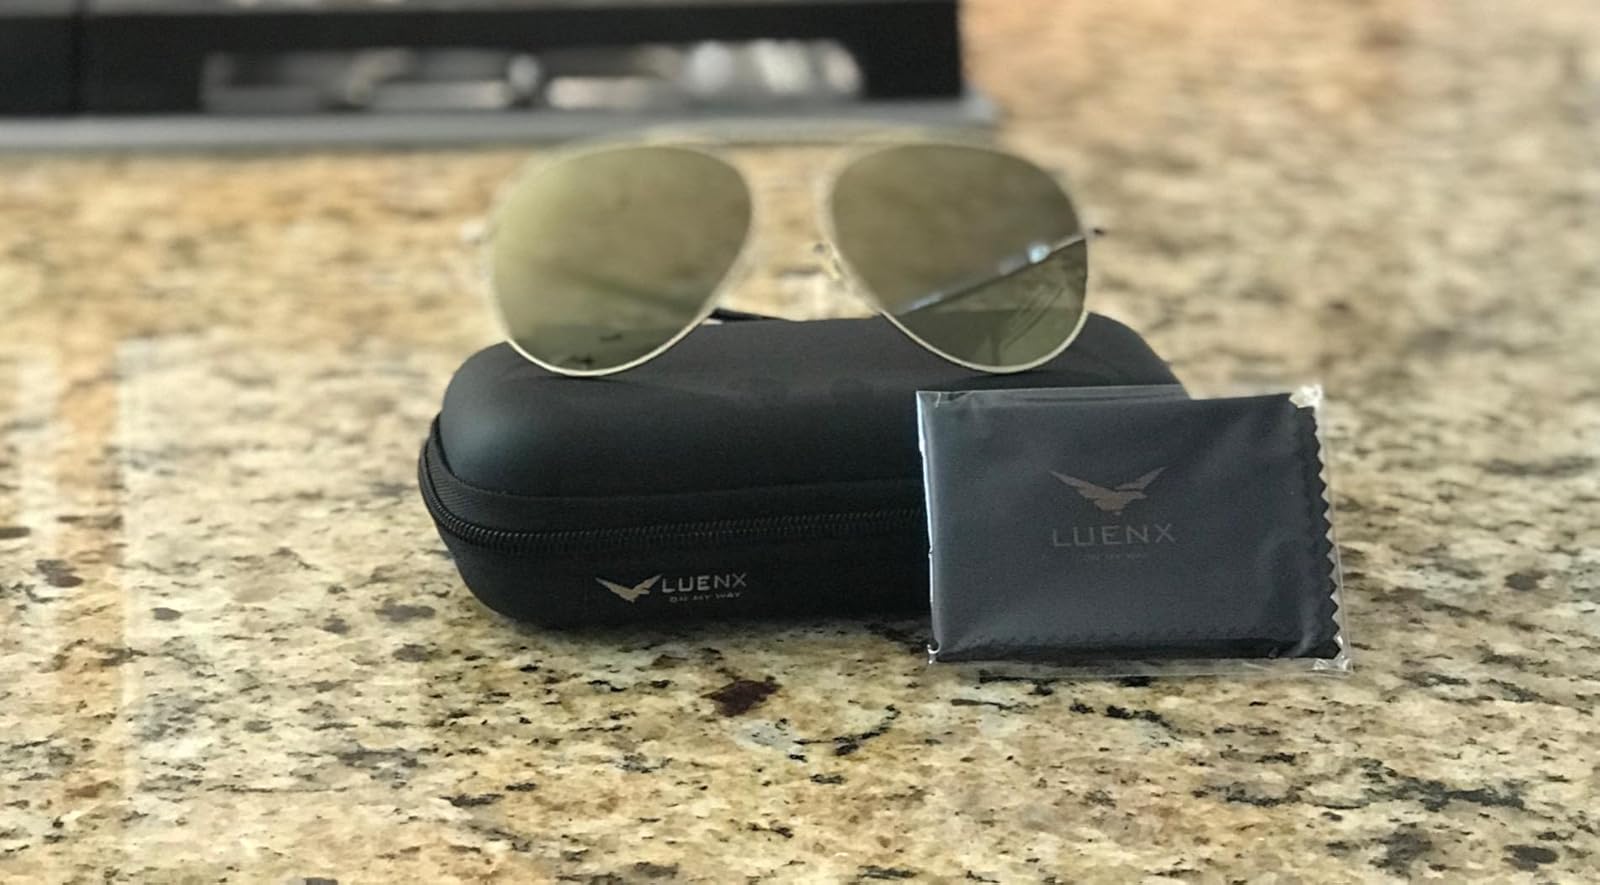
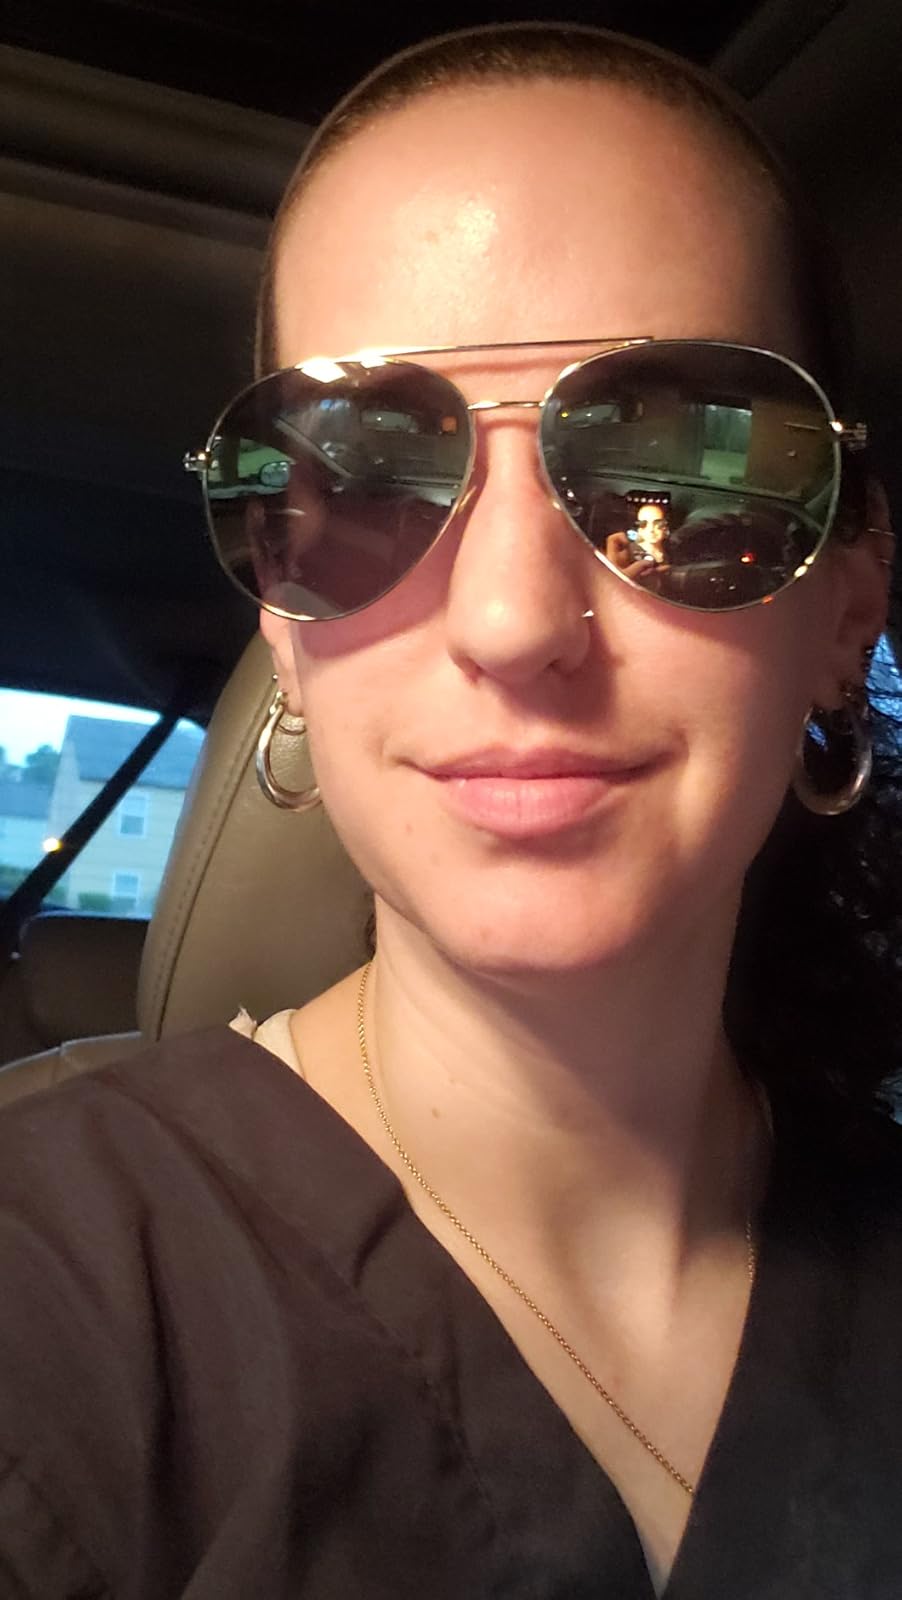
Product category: accessories_sunglasses
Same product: yes